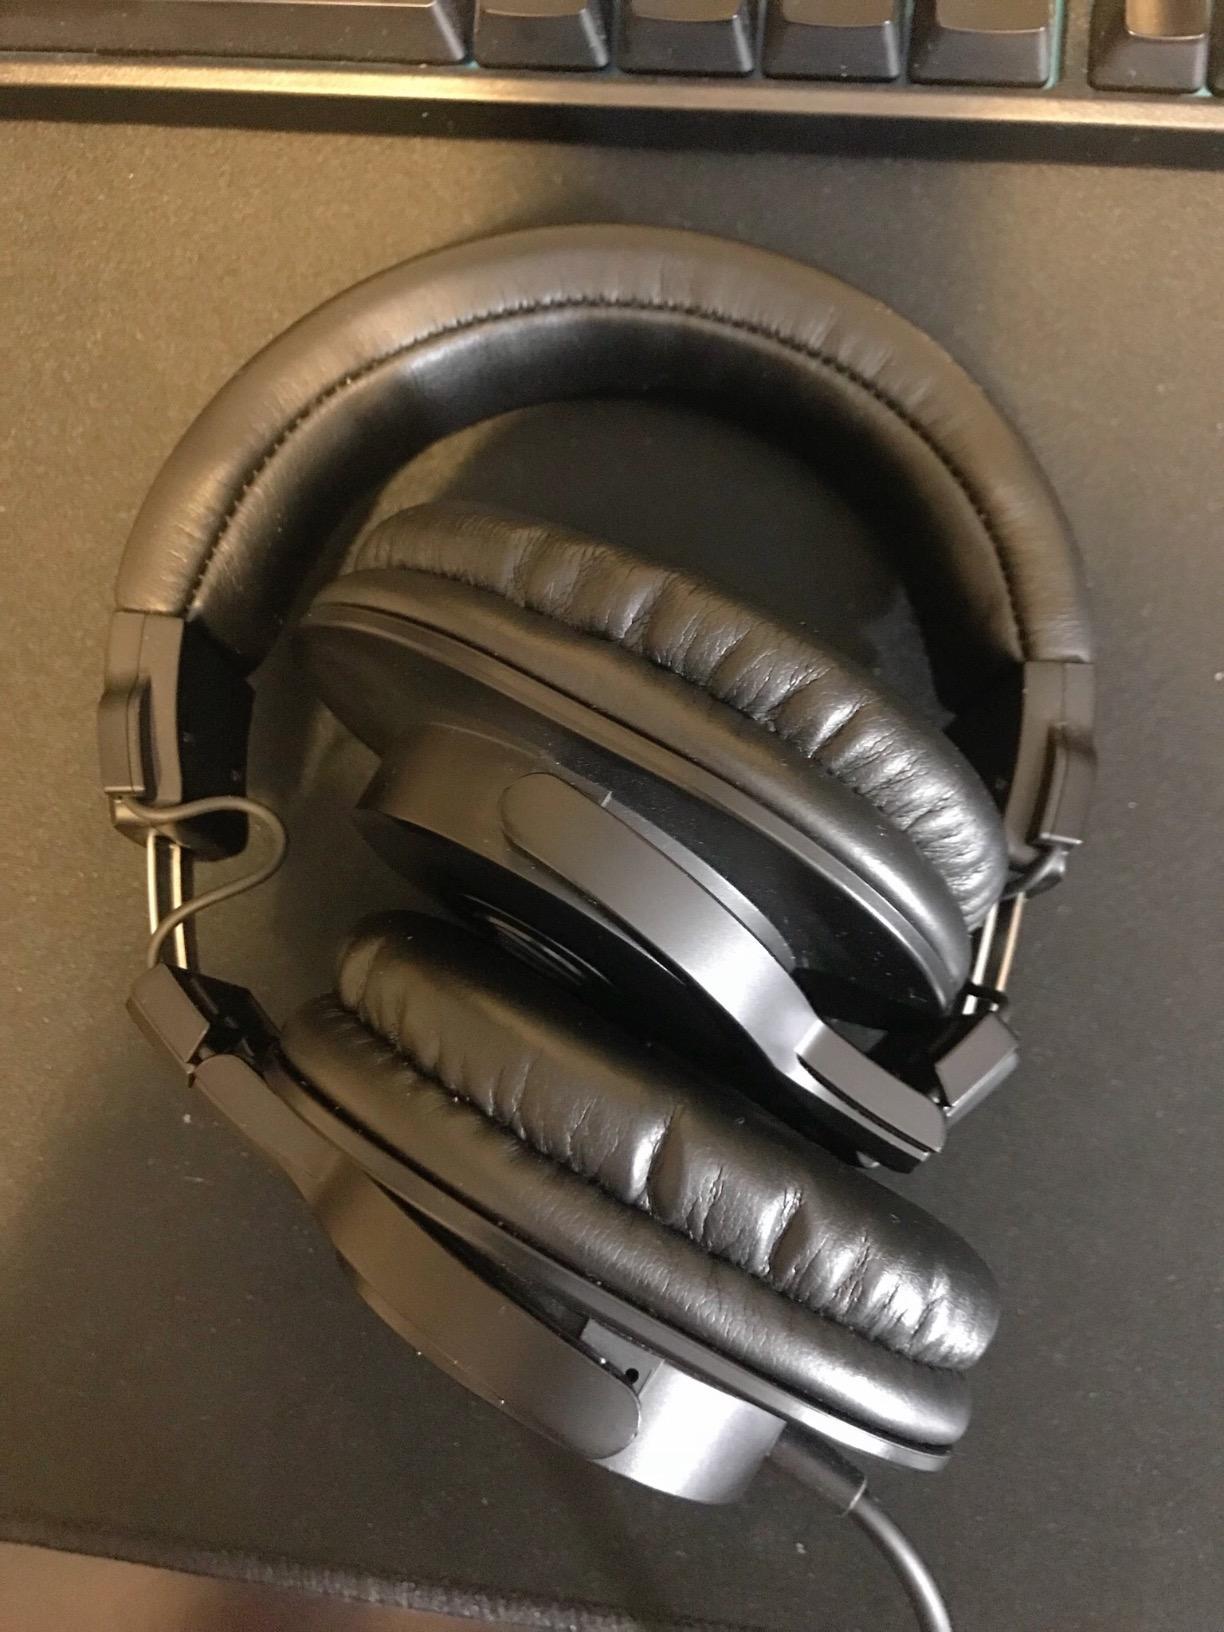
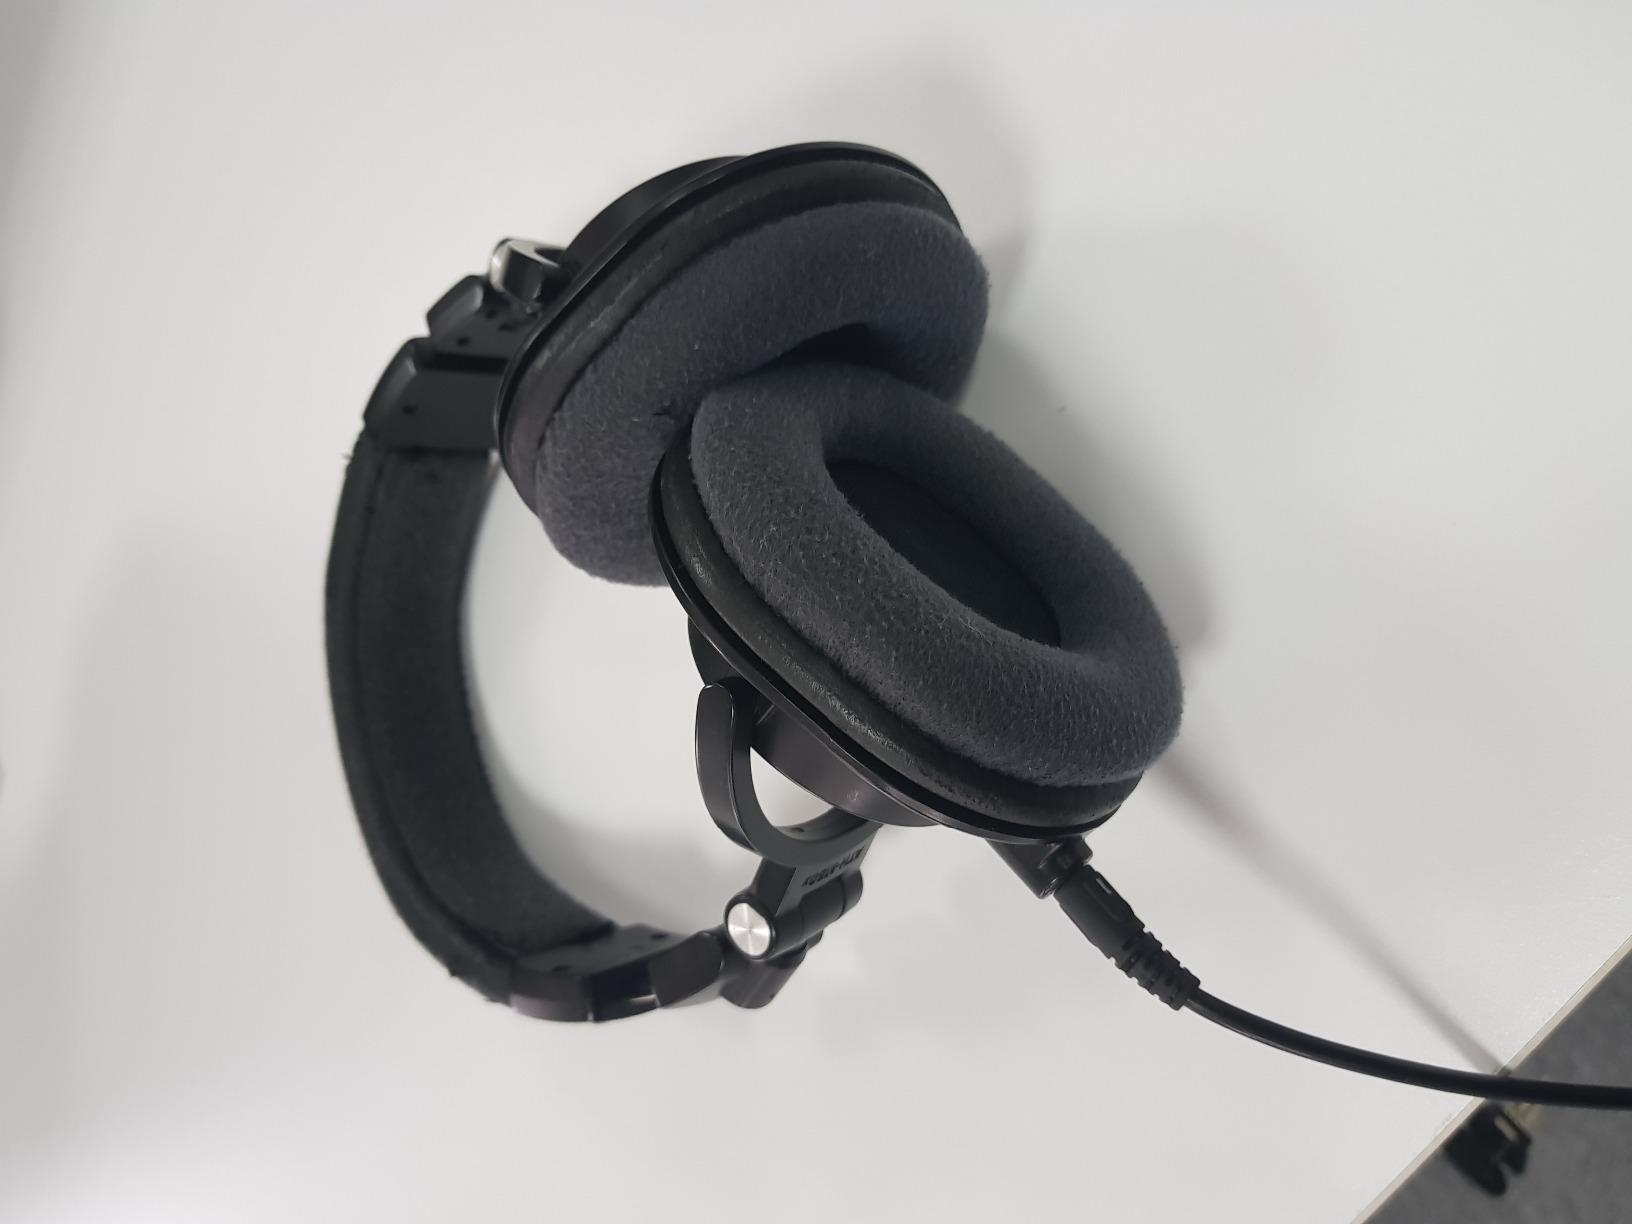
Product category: headphones
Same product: no